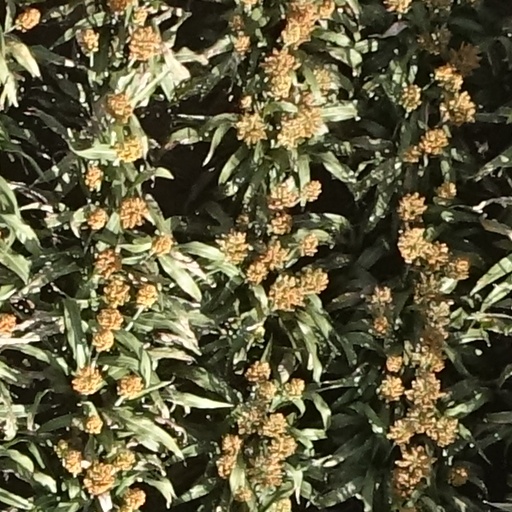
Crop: sorghum